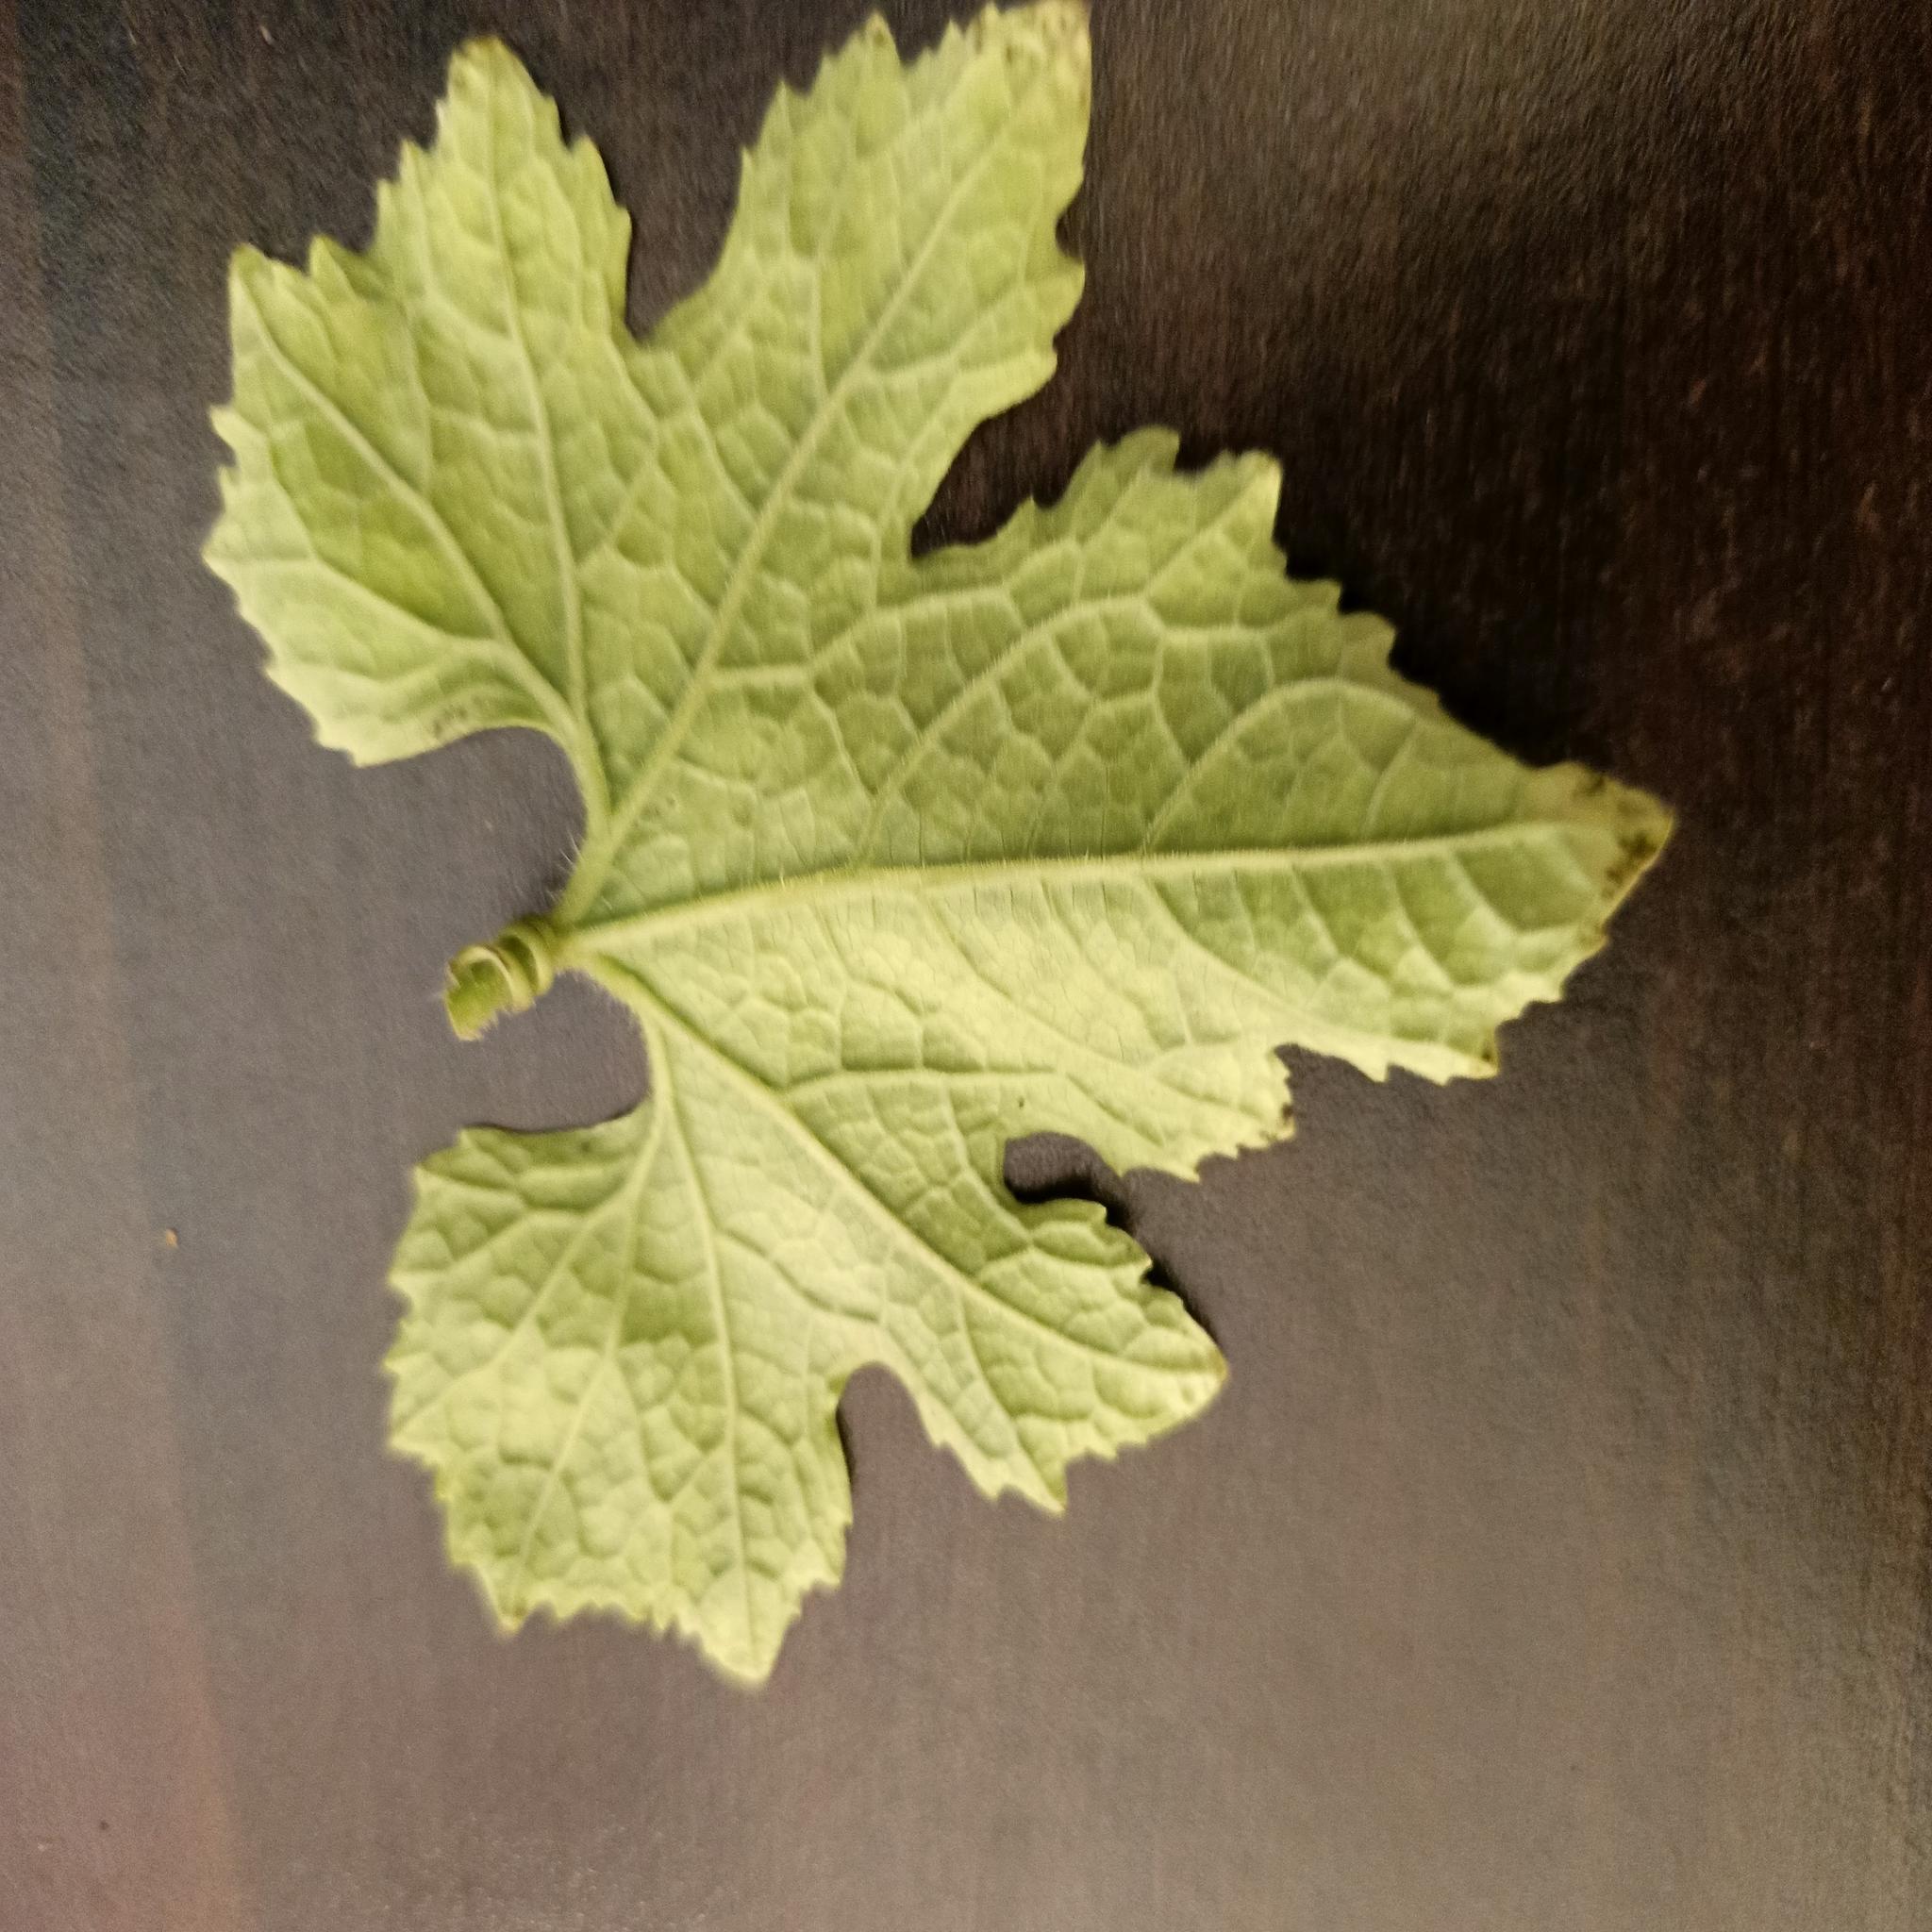
Label: Aphid